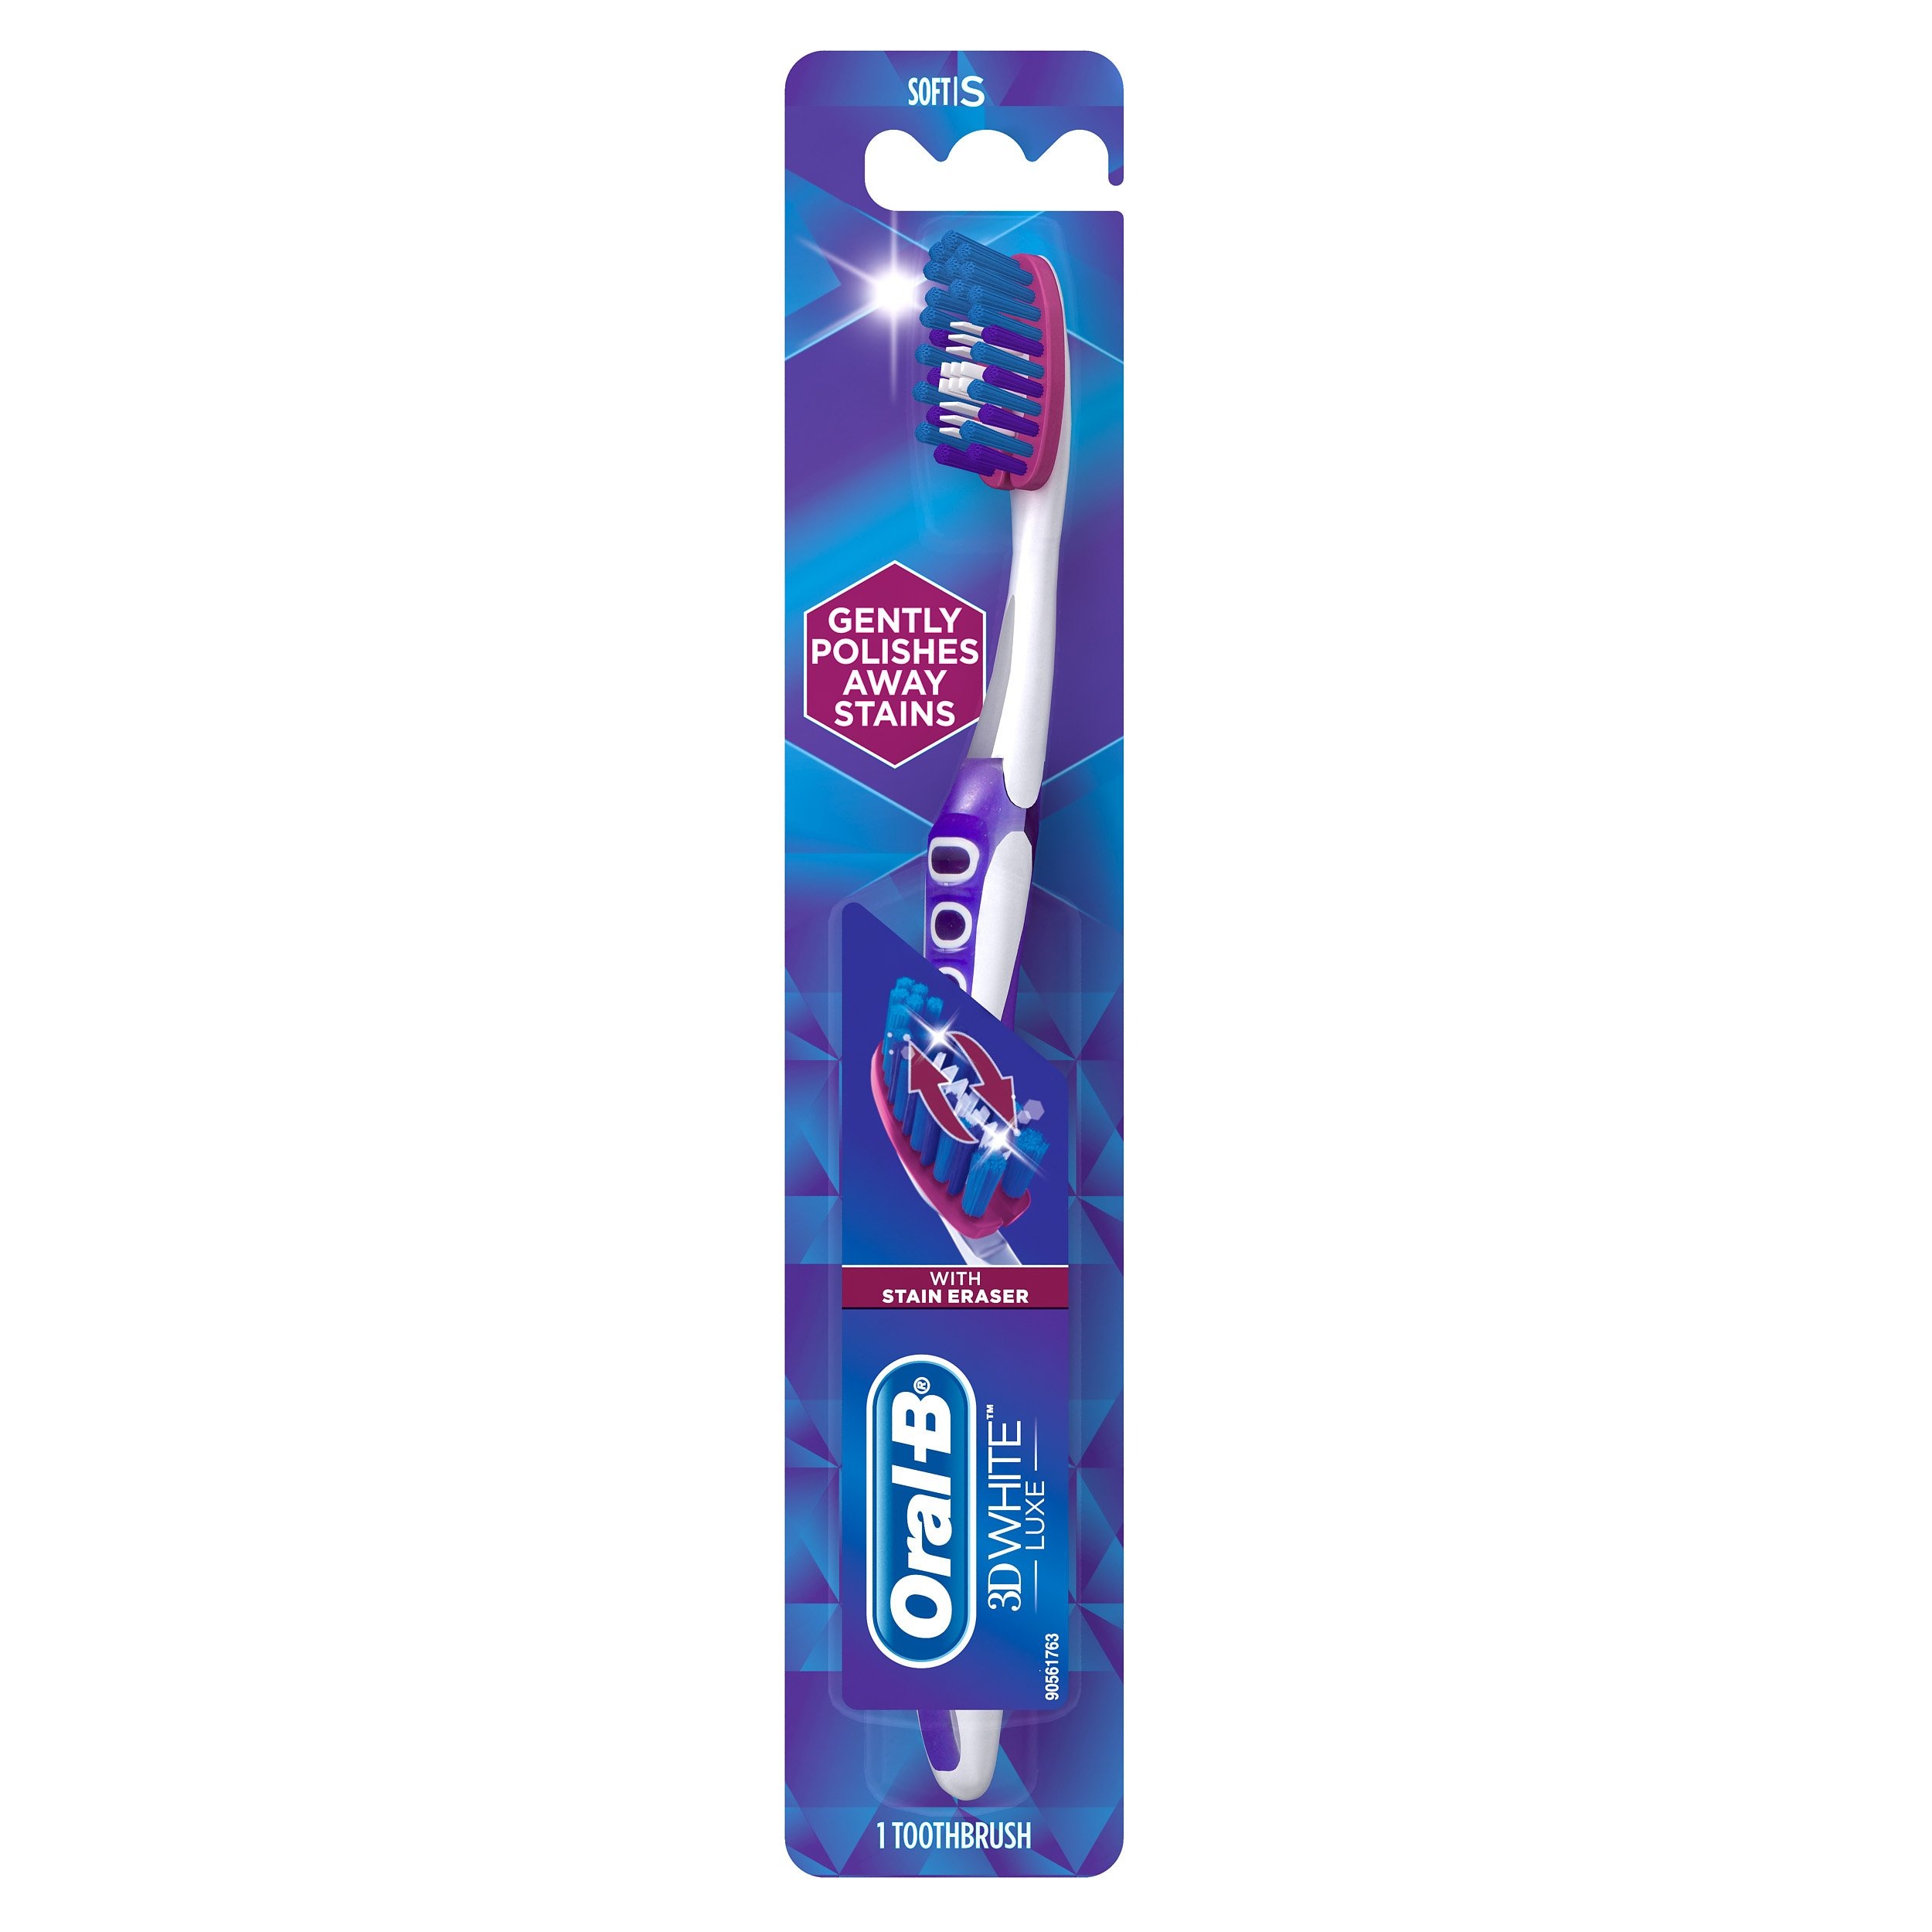
Item Name: Oral-B 3D White Luxe Pro-Flex Manual Toothbrush
Bullet Point 1: Gently polishes away stains to help whiten teeth
Bullet Point 2: Pro-Flex slides individually adjust to teeth for a thorough clean
Bullet Point 3: Remove up to 90% of surface stains with our unique stain eraser brush head
Bullet Point 4: Gentle on enamel for everyday use
Value: 1.0
Unit: Count

Price: 7.245